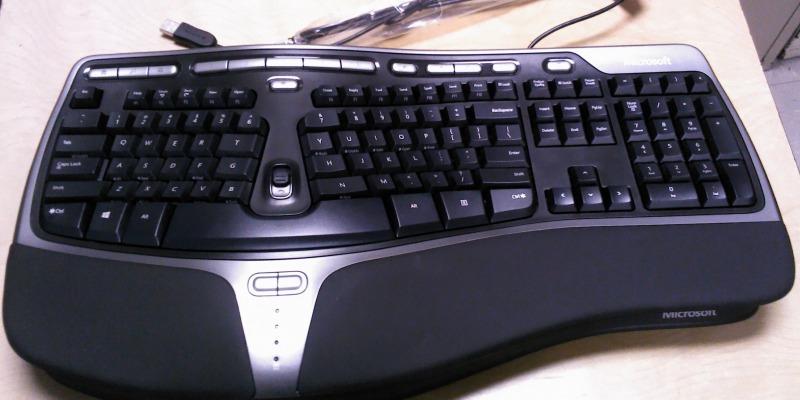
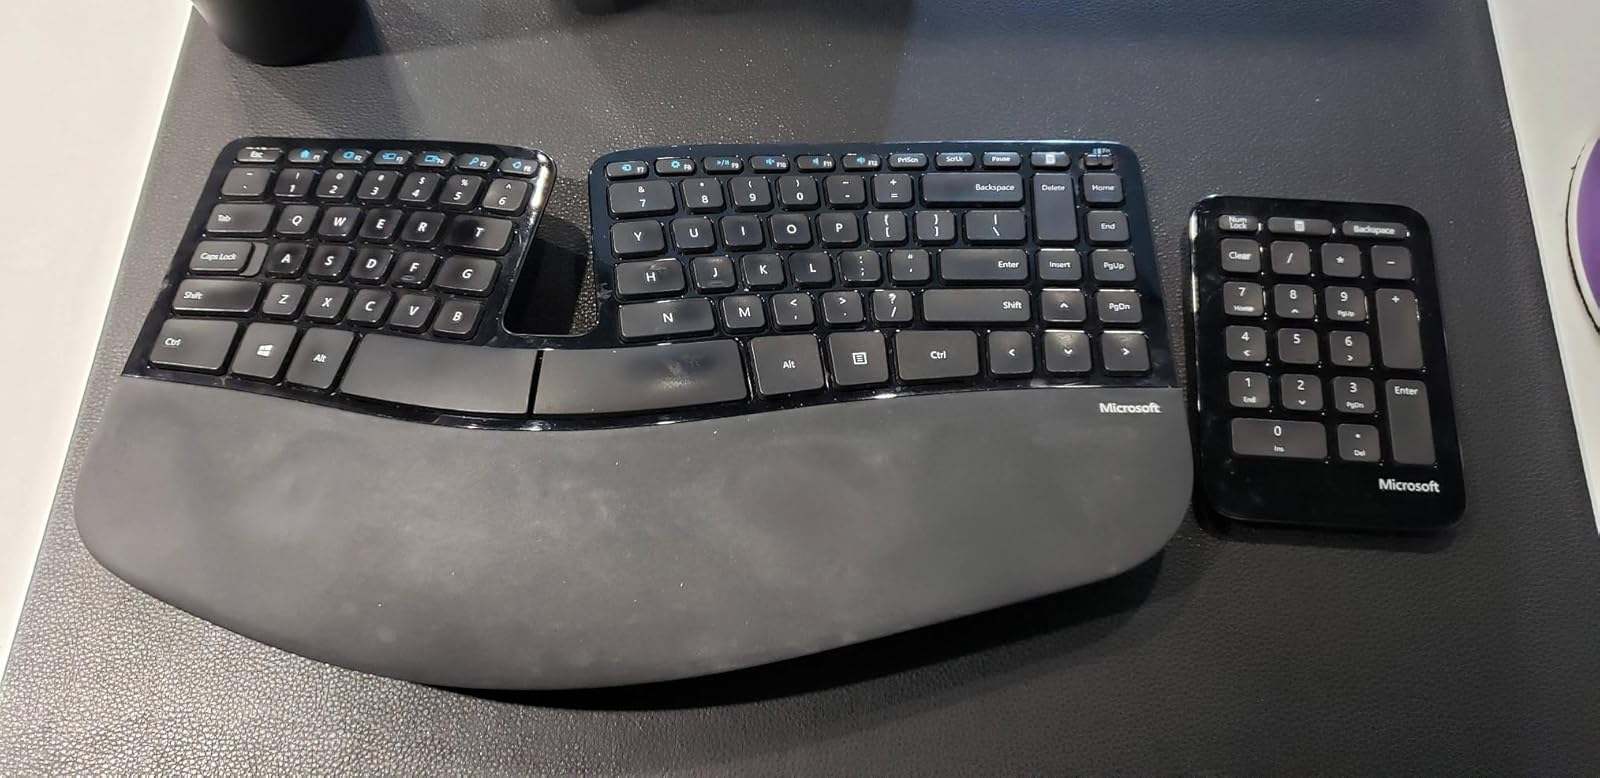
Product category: keyboard
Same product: no